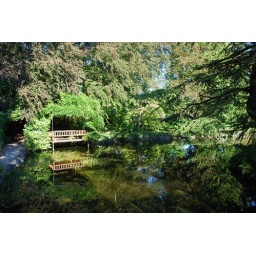
I like the blue sky reflection in the water